1998 Pontiac Excitement 400

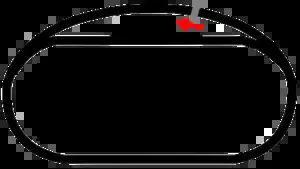
The layout of Richmond International Raceway, the venue where the race was at.

Richmond International Raceway (RIR) is a 3/4-mile (1.2 km), "D"-shaped, asphalt race track located just outside Richmond, Virginia in Henrico County. It hosts the Monster Energy NASCAR Cup Series and Xfinity Series. Known as "America's premier short track", it formerly hosted a NASCAR Camping World Truck Series race, an IndyCar Series race, and two USAC sprint car races.